Transportation in Minnesota

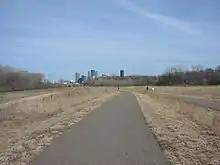
Cedar Lake bike trail in Minneapolis

A 2006 report stated that Minnesota had more miles of bike trails than any other state, and Metro Transit buses feature bike racks for combination commuters. A number of the bike trails are rail trails, utilizing the right-of-ways originally secured for railroads.